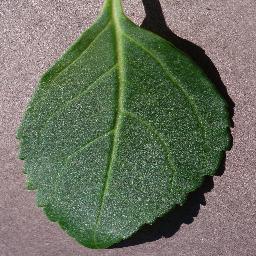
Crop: cherry
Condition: (including_sour)_healthy